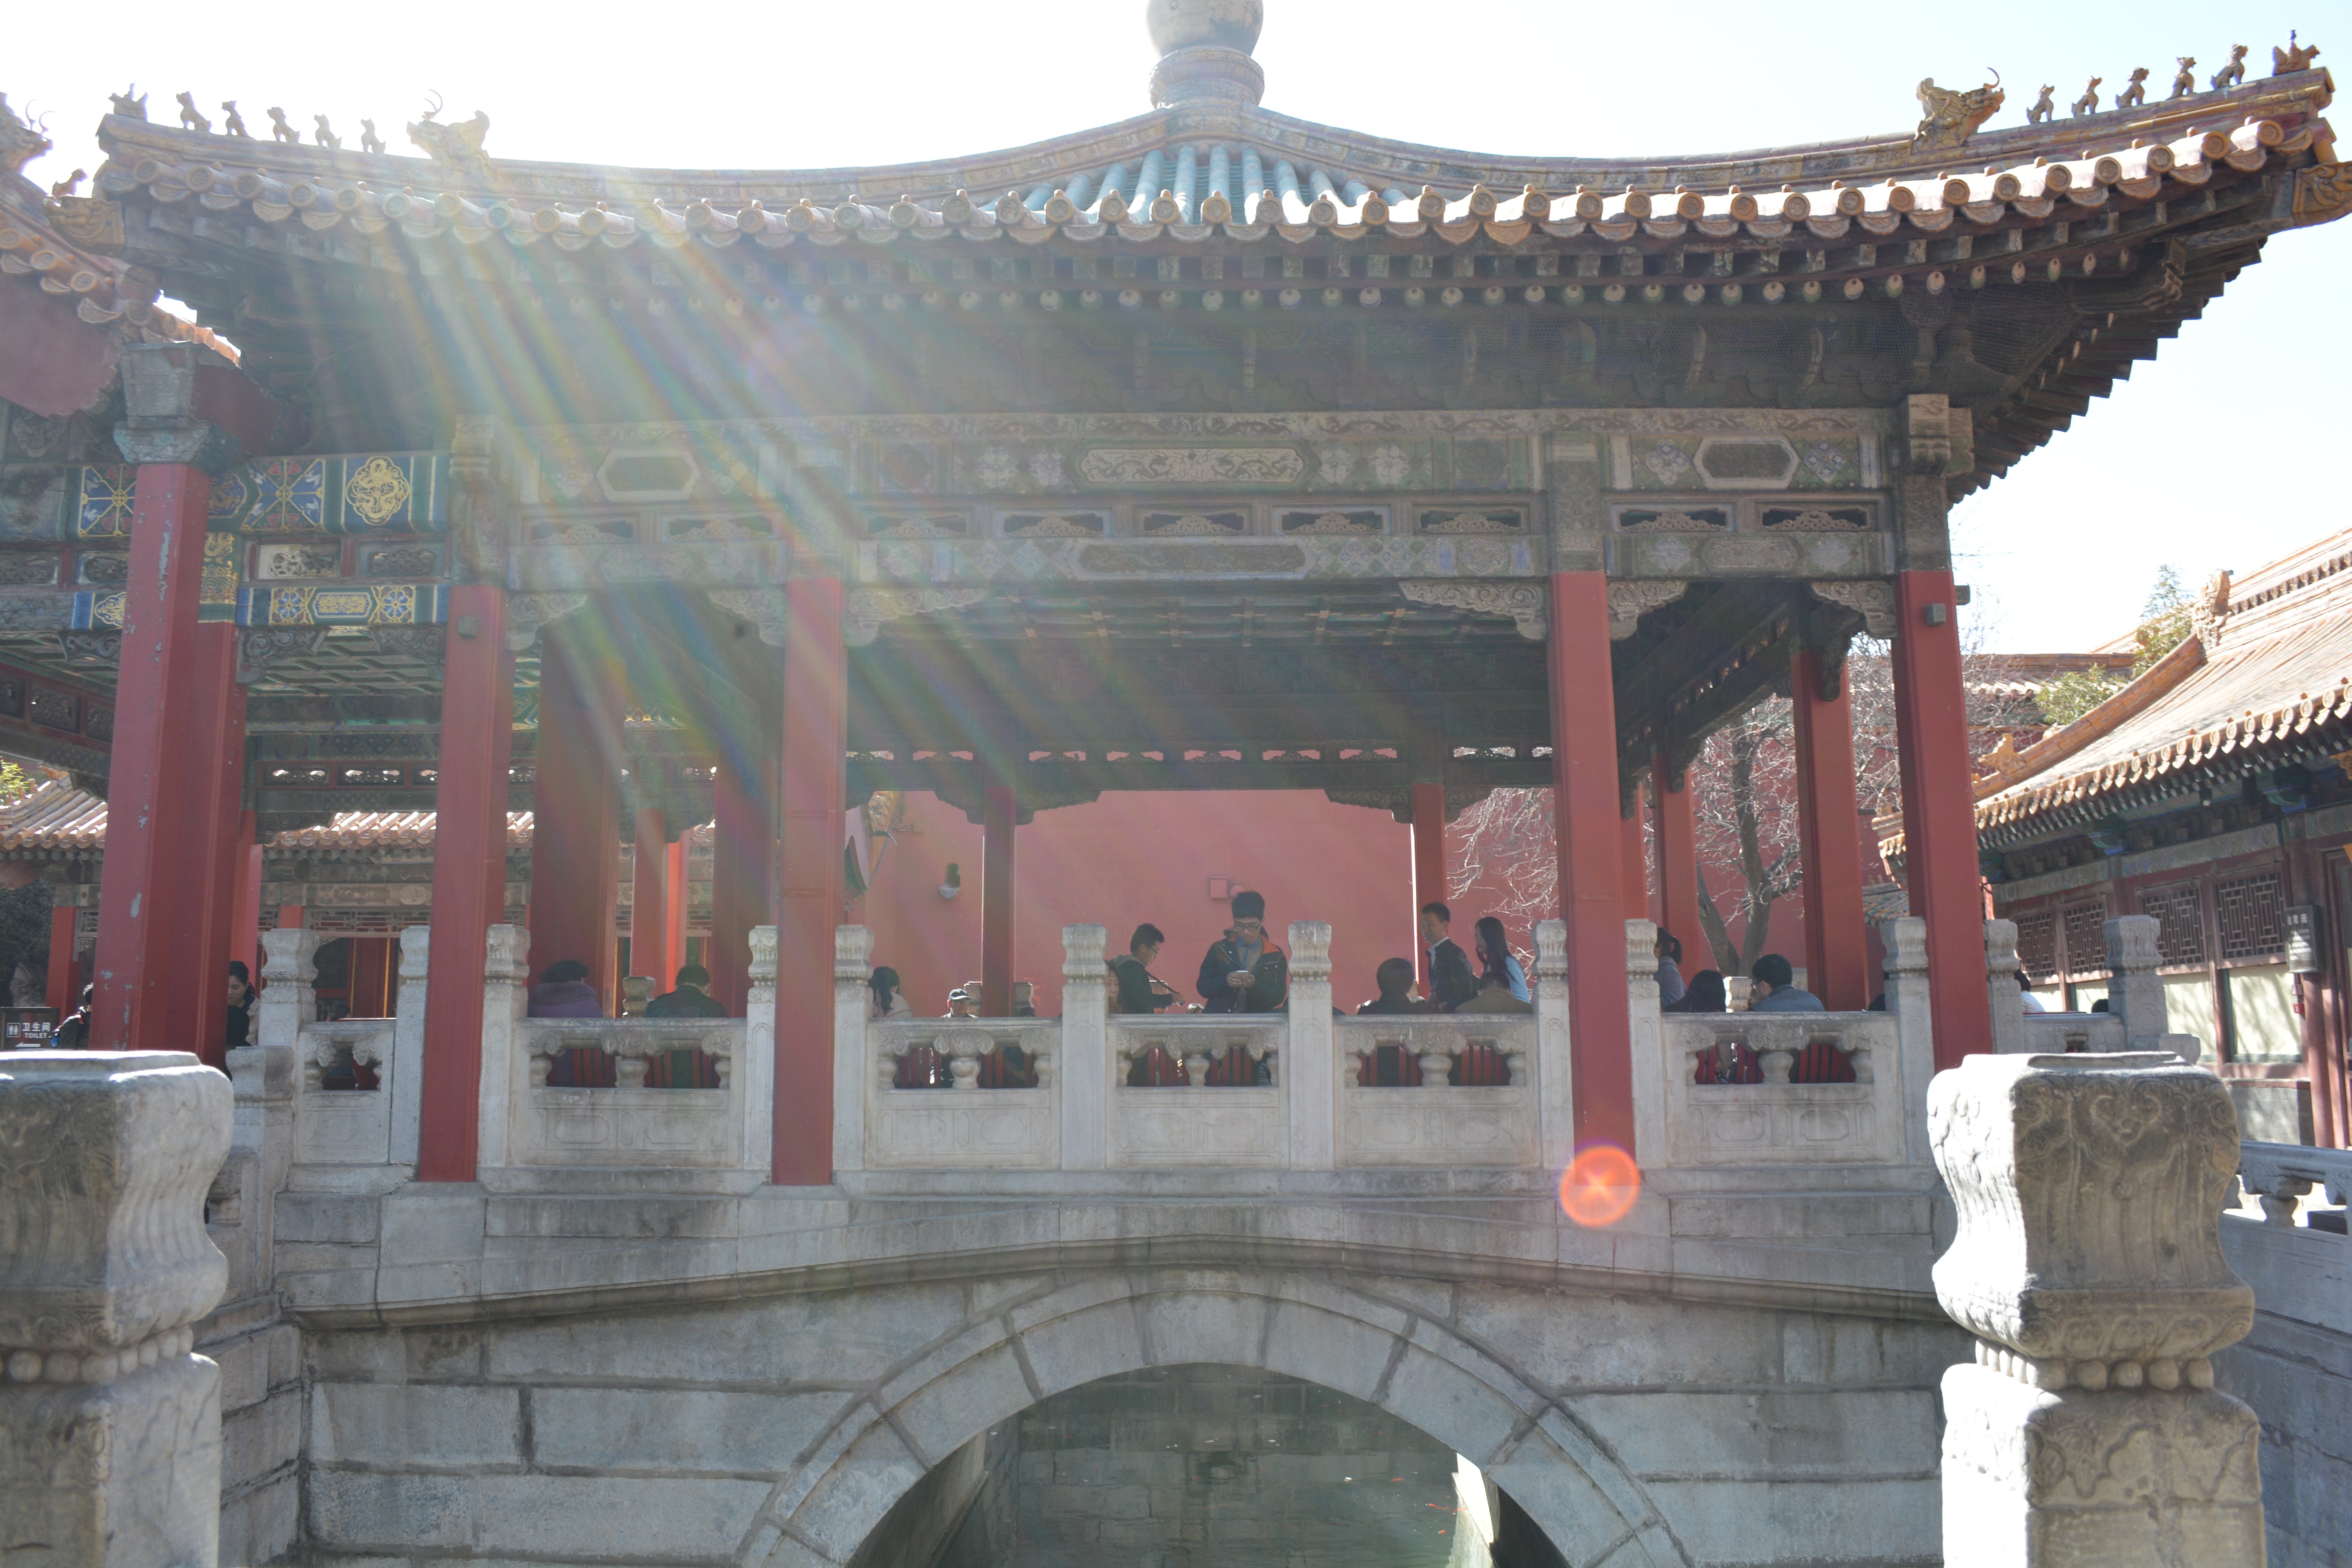
chinese architecture, historic site, landmark, building, temple, place of worship, shrine, palace, shinto shrine